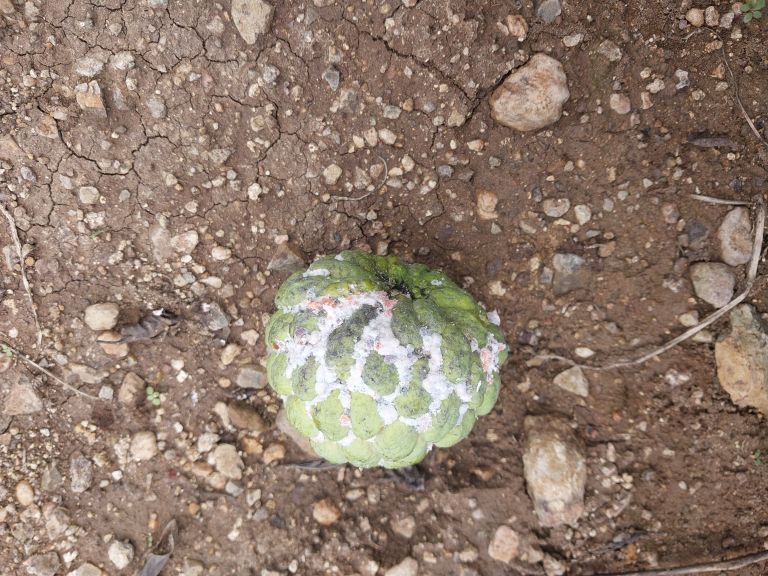
Disease label: Mealy Bug